Baro't saya

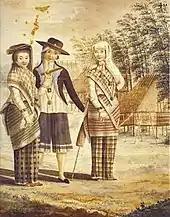
"Mestizos de Manila" by Juan Ravenet showing the checkered narrow "pares" "saya" of native women in the 18th century Philippines. Also note the European-style clothing of the men. (c.1792-1794)

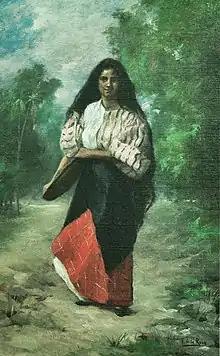
"Filipina", a 19th-century painting of a working-class woman in "baro't saya" by Fabián de la Rosa

The Spanish clergy during the colonial period deemed the precolonial mode of dress as immodest for women and introduced the long skirt (known by the Spanish name "saya" or "falda") to be worn under the "tapis". In the Visayas, the "patadyong" was tolerated for longer, although it was eventually also replaced with the "saya" in the 19th century.